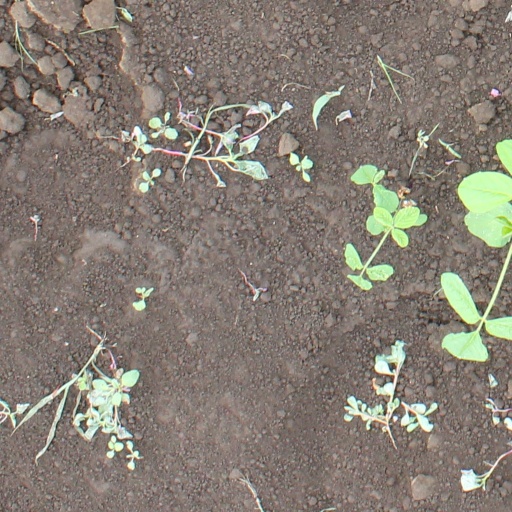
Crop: soybean